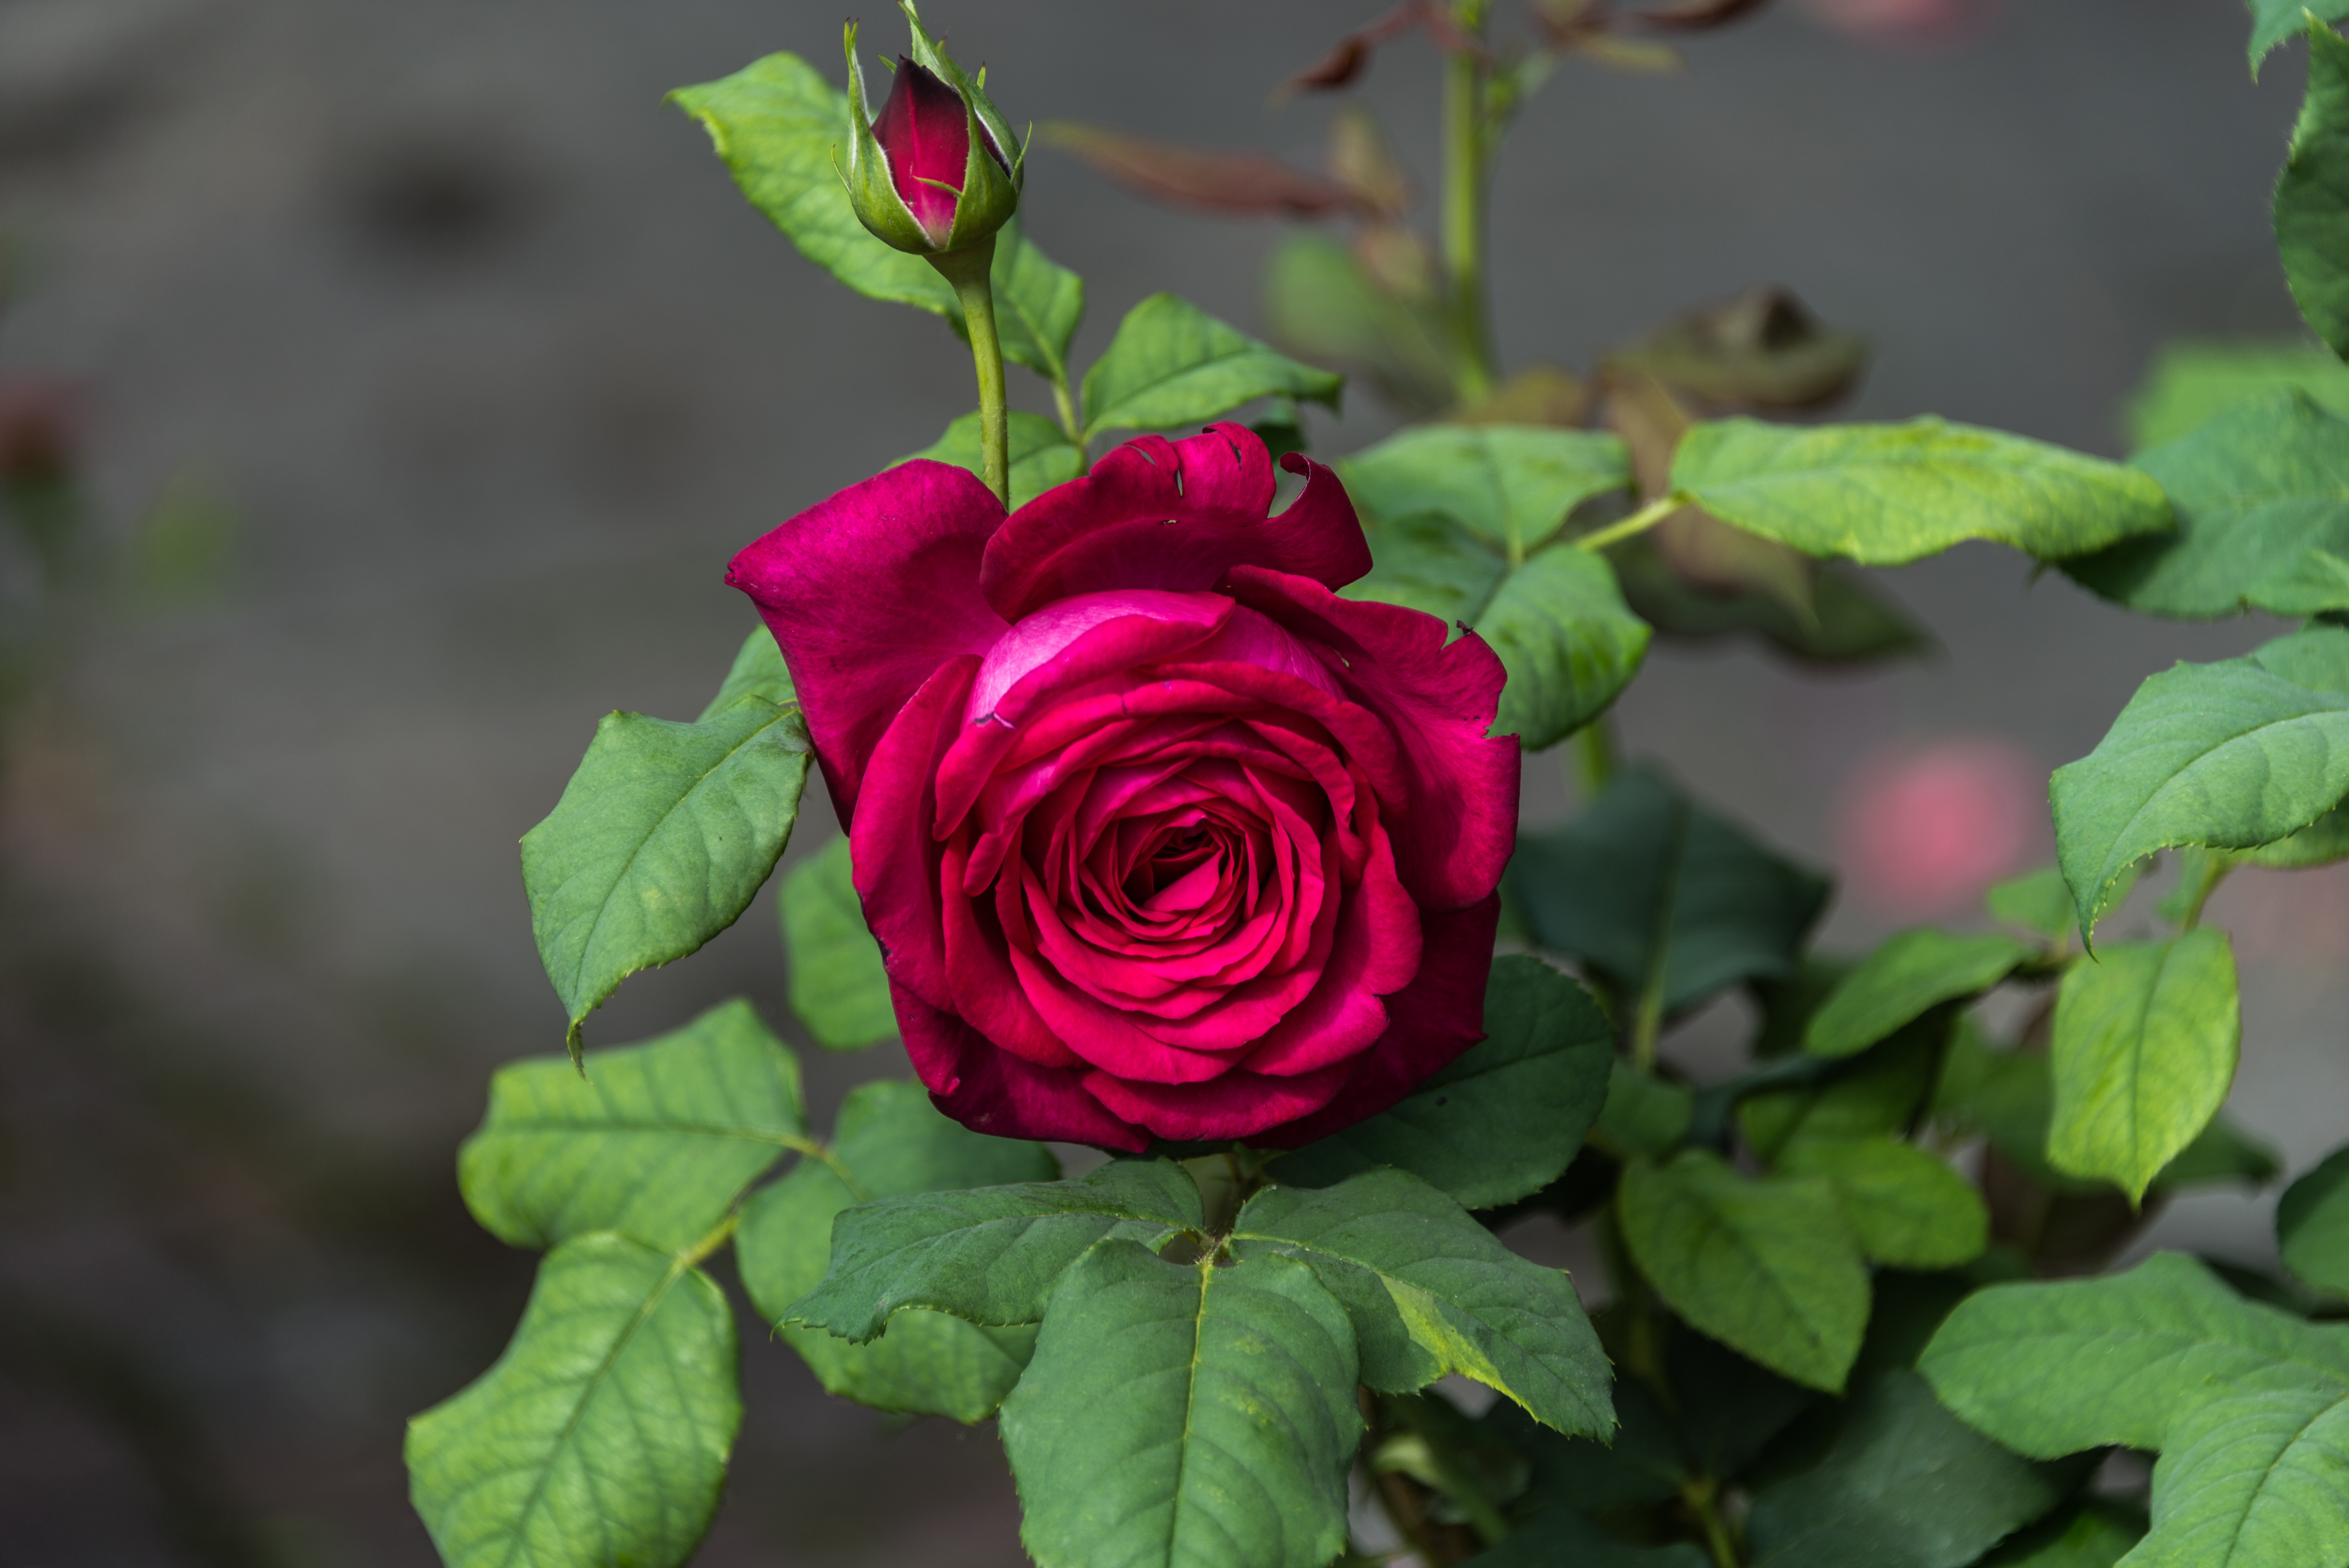
nature, plant, leaf, flower, petal, rose, green, red, botany, flora, rosa, macro photography, flowering plant, garden roses, rose family, annual plant, plant stem, land plant, rose order